Atlantic slave trade

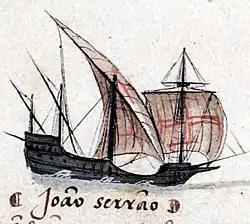
Portuguese mariners used caravel ships and traveled south along the West African coast and colonized Cape Verde in 1462.

During the first wave of European colonization, although many of the initial Atlantic naval explorations were led by the Iberian "conquistadors", members of many European nationalities were involved, including sailors from Spain, Portugal, France, England, the Italian states, and the Netherlands. This diversity led Thornton to describe the initial "exploration of the Atlantic" as "a truly international exercise, even if many of the dramatic discoveries were made under the sponsorship of the Iberian monarchs". That leadership later gave rise to the myth that "the Iberians were the sole leaders of the exploration".